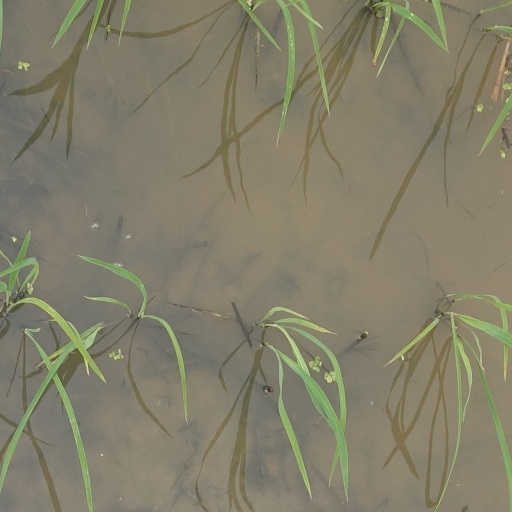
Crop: rice